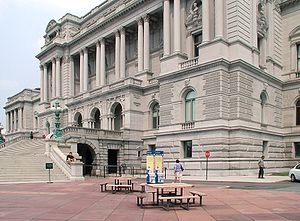
Library of Congress
Library of Congress, Jefferson Building
Library of Congress er USAs faktiske nationalbibliotek og fagbibliotek for USAs lovgivende forsamling, Kongressen. Biblioteket er beliggende i Washington, DC, umiddelbart syd for højesteretsbygningen og ret sydøst for kongresbygningen. Samlingerne omfatter mere end 30 millioner katalogiserede bøger og andet trykt materiale på over 470 sprog, mere end 58 millioner manuskripter og en mængde aviser, film, kort og lydoptagelser. Biblioteket favner vidt: Alt udgivet i USA skal i princippet være der, men man finder også f.eks. nyere norsk kriminallitteratur.